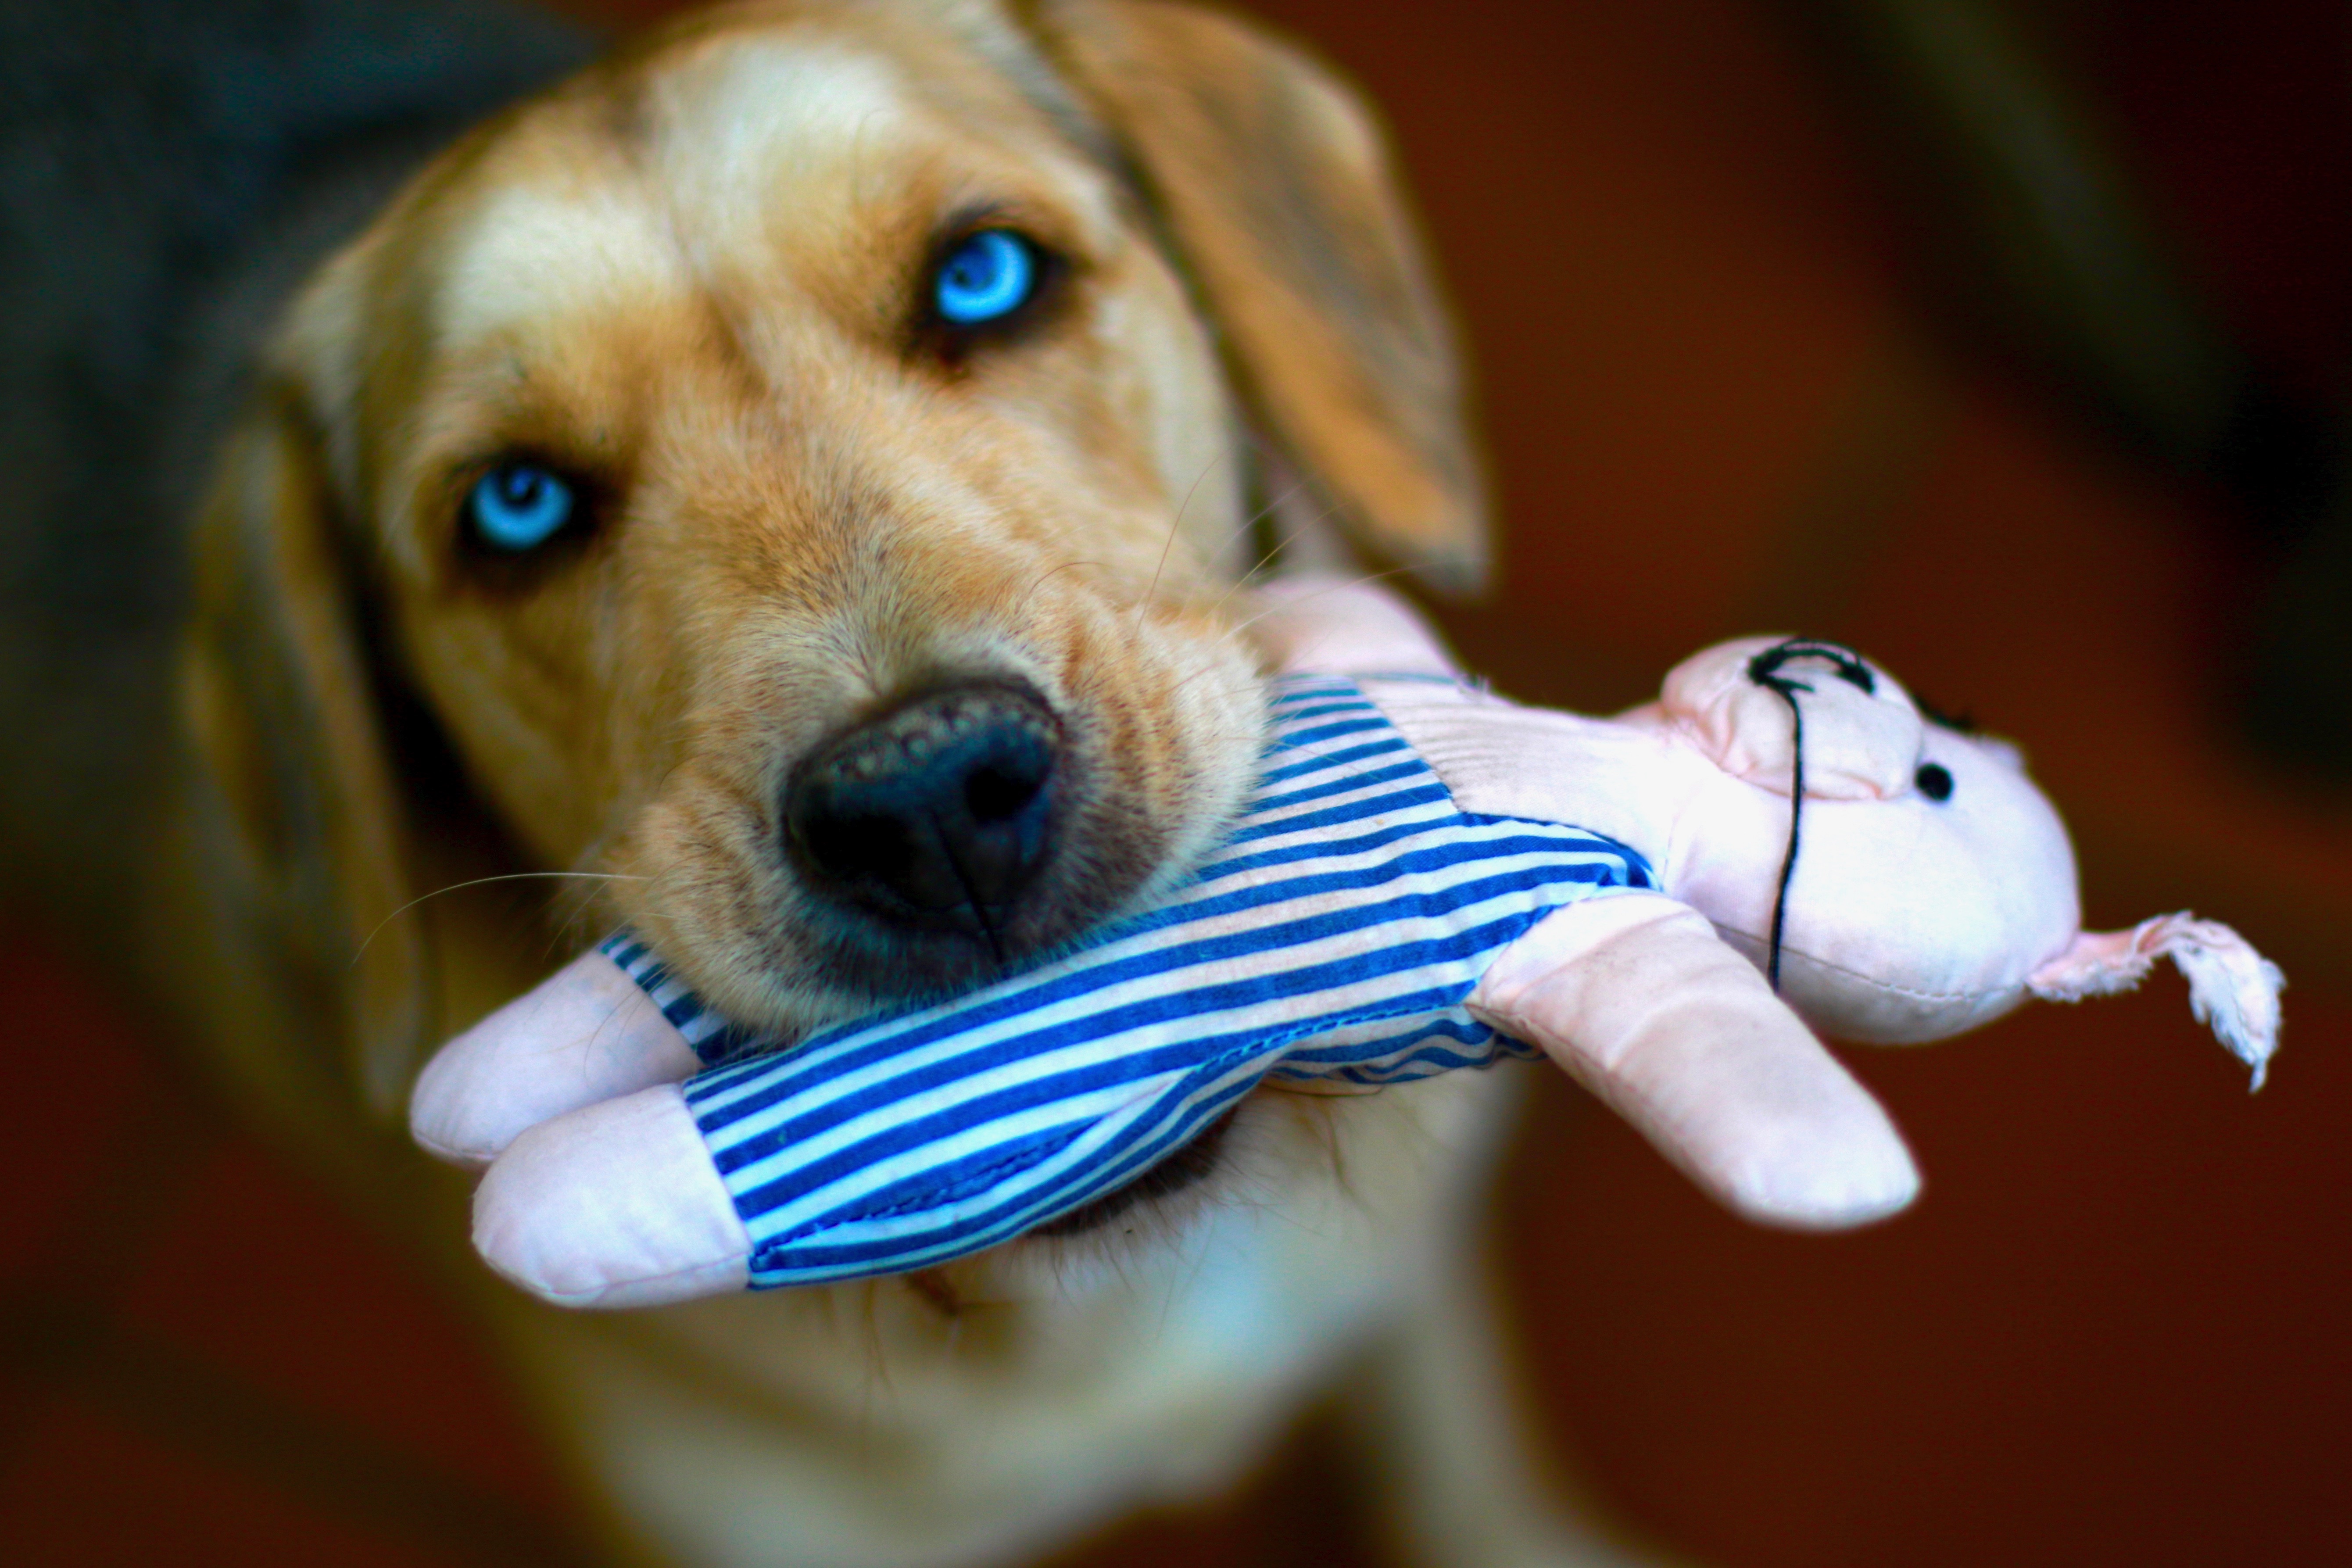
puppy, dog, mammal, close up, nose, golden retriever, snout, eye, vertebrate, labrador retriever, dog like mammal